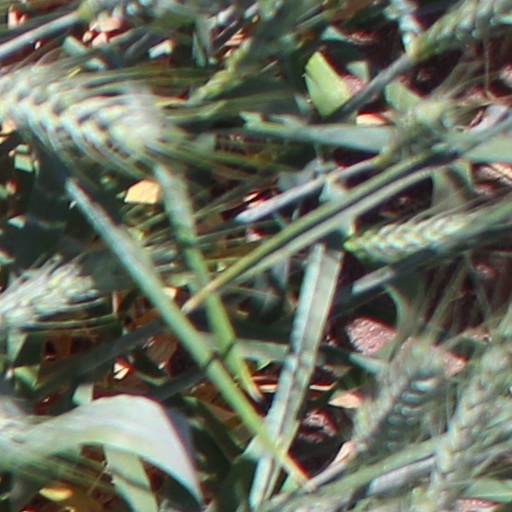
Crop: wheat